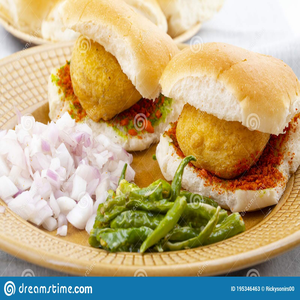
Dish: vadapav